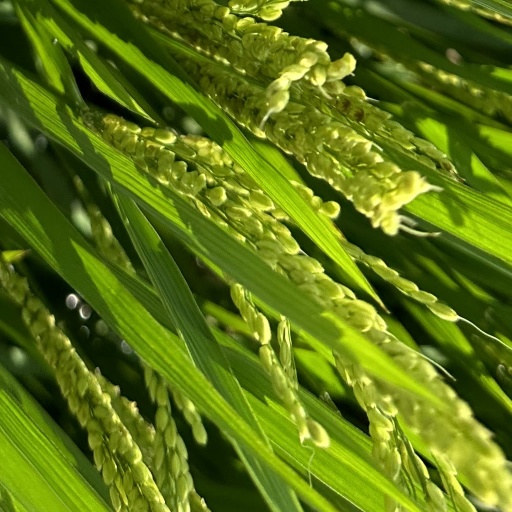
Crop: rice